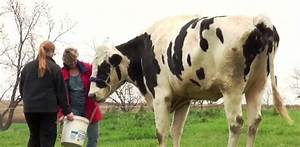
Label: mucca